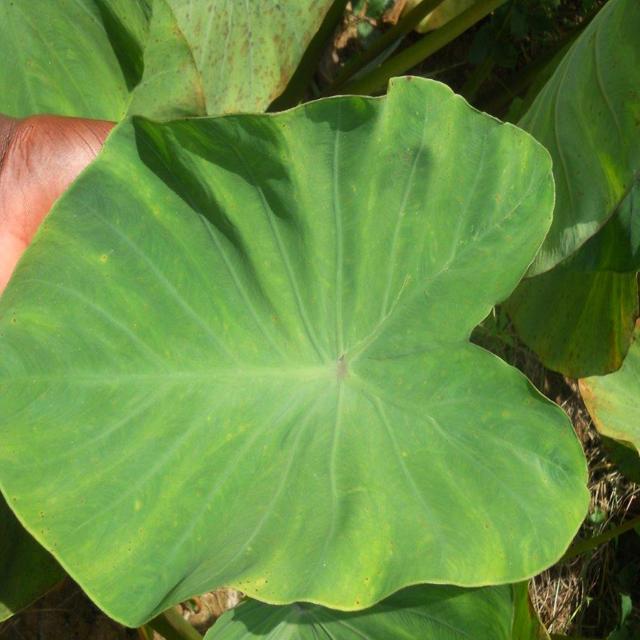
Label: Healthy